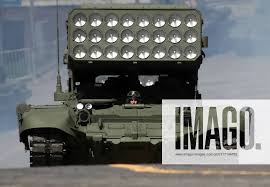
Label: TOS-1